Egyptian plover

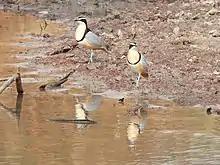
A characteristic pair feeding on the shoreline, The Gambia

The Egyptian plover (Pluvianus aegyptius), also known as the crocodile bird, is a wader, the only member of the genus Pluvianus. It occurs in a band across Sub-Saharan Africa from Senegal in the west to Ethiopia in the east and south to parts of the Democratic Republic of the Congo. It no longer occurs in Egypt. The species was formerly placed with the pratincoles and coursers in the family, Glareolidae, but is now regarded as the sole member of its own monotypic family Pluvianidae.